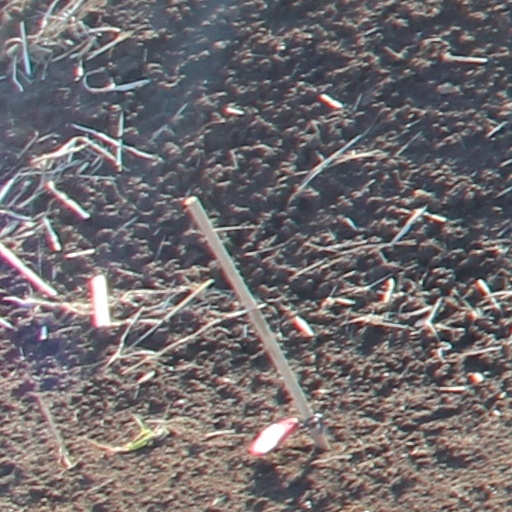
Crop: wheat